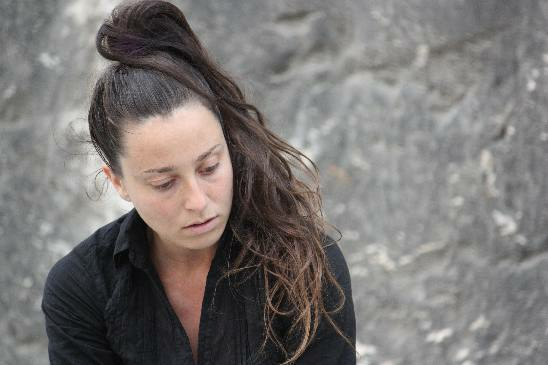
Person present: Yes